Chevrolet Cruze

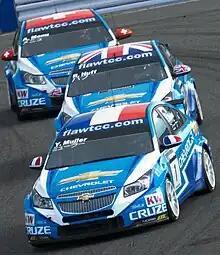
The three works Chevrolet Cruze touring cars competing in the 2011 World Touring Car Championship

The Chevrolet Cruze first entered the World Touring Car Championship in 2009 with a 2.0-litre naturally aspirated engine, taking six wins in its debut season. The car has proved successful since its entry, with Yvan Muller winning the championship in 2010 and again in 2011 using the new 1.6-litre turbocharged engine. Chevrolet placed first, second and third in 2011, with Muller finishing ahead of teammates Rob Huff and Alain Menu. Chevrolet finished 1–2–3 again in 2012, this time, Huff becoming champion ahead of Menu and Muller.